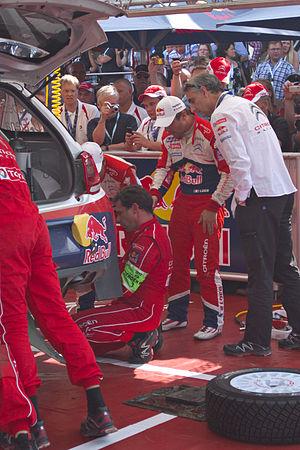
La saison 2012 marque la dernière participation de Sébastien Loeb à l'intégralité du championnat WRC avant une retraite progressive du monde des rallyes suivie d'une reconversion sur circuit. Il y remporte un neuvième titre mondial consécutif au terme d'une année dominatrice, n'étant plus contraint par les effets du balayage en vertu du changement de réglementation. Avec l'aide de son nouveau coéquipier Mikko Hirvonen, transfuge de l'équipe adverse Ford et vice-champion du monde en titre, il participe à la conquête d'un huitième sacre Constructeurs pour le compte de Citroën Racing. Il remporte également la médaille d'or lors de l'épreuve de Rallycross des X Games XVIII pour sa première participation et poursuit sa montée en puissance sur circuit dans le cadre du GT Tour, remportant notamment deux victoires en Porsche Carrera Cup France.